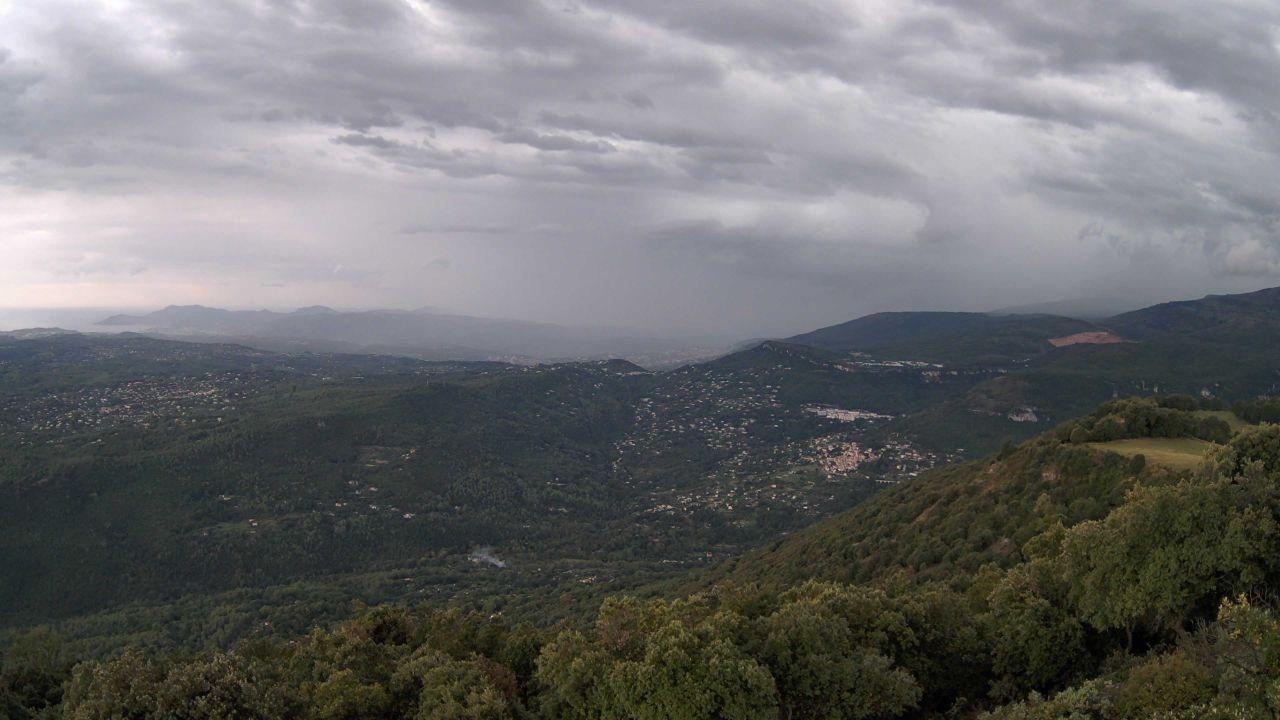
Fire: no
Smoke: yes